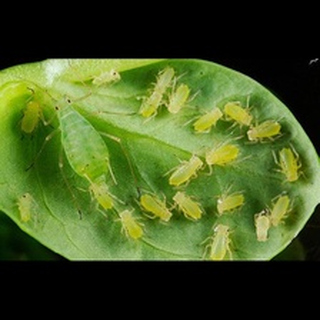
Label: wheat_aphid